Eviless

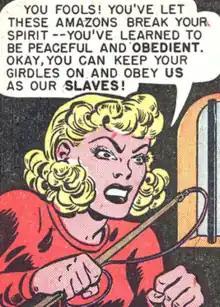
Eviless as depicted in "Wonder Woman" #28 (April 1948). Art by Harry G. Peter.

Eviless (also called Saturna) is a fictional character appearing in DC Comics publications and related media, commonly as a recurring adversary of the superhero Wonder Woman. A slave driver from the planet Saturn, she had several Golden Age clashes with Wonder Woman before founding the first incarnation of Villainy Inc. alongside the Cheetah, Doctor Poison, Giganta, and Queen Clea.